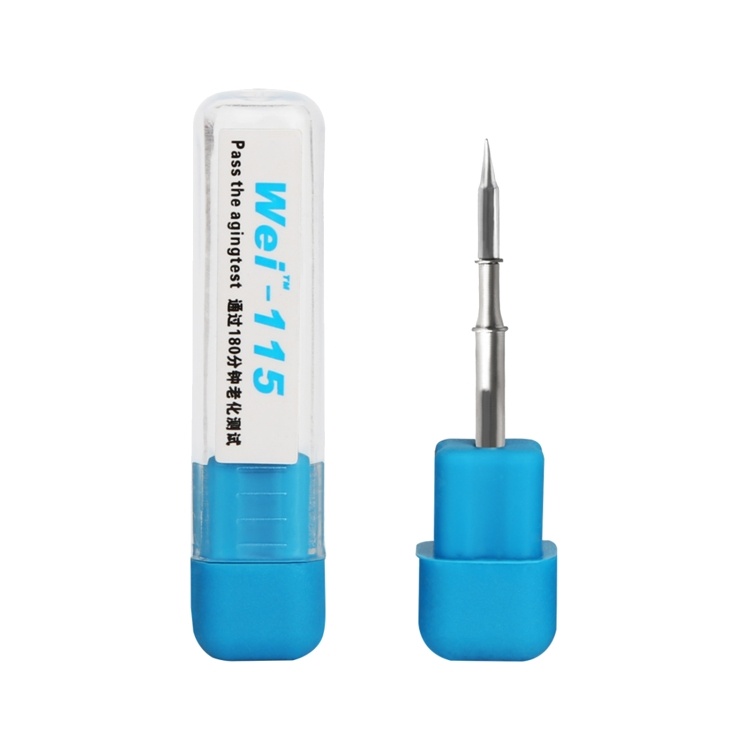
Cabeza de hierro soldador de la serie Kaisi Wei-115 (cabeza puntiaguda)
Brand: Kaisi
1. Diseño integrado del núcleo de calefacción de hierro para hornear 2. Núcleo de calentamiento incorporado, conducción de calor rápido y retorno de temperatura 3. No es necesario eliminar el mango, el enchufe y el juego, despedirse de engorroso y mejorar la eficiencia laboral 4. Varias especificaciones son opcionales, cumplen con diferentes requisitos de soldadura 5. Herramientas de reparación profesionales tiene como objetivo brindar asistencia durante la reparación de dispositivos Especificación: Peso del paquete Peso de un paquete 0.05kgs / 0.12lb Tamaño de un solo producto 10cm * 5cm * 5cm / 3.94inch * 1.97inch * 1.97inch Cantidad por cartón 180 Peso de cartón 10.00kgs / 22.05lb Tamaño de cartón 52cm * 32cm * 32cm / 20.47inch * 12.6inch * 12.6inch Contenedor de carga 20GP: 500 cartones * 180 piezas = 90000 piezas 40HQ: 1162 cartones * 180 piezas = 209160 piezas
Category: Hardware > Tool Accessories > Soldering Iron Accessories > Soldering Iron Tips > Conical Tips